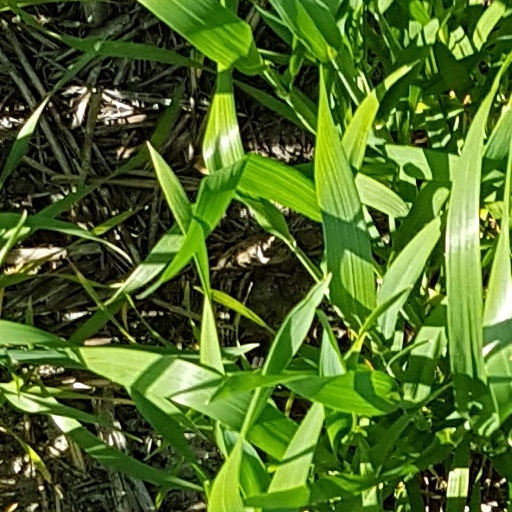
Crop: wheat